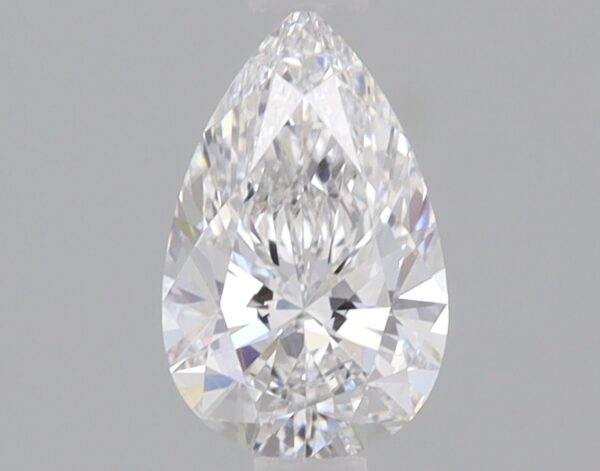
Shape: pear
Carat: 0.7
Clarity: VS1
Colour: E
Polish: EX
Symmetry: EX
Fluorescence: NONE
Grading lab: IGI
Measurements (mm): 7.96 x 4.96 x 3.04